John G. Rowland

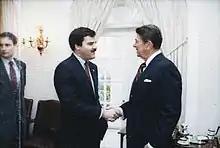
Rowland greeting President Ronald Reagan in 1984

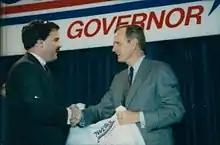
Rowland greeting President George H. W. Bush in 1990

Rowland's political career began in 1980 when, at age 23, he was elected to the Connecticut State House of Representatives. He held his seat until 1984, when he was elected to represent Connecticut's 5th congressional district in the United States House of Representatives and was reelected in 1986 and 1988.